Irma Hünerfauth

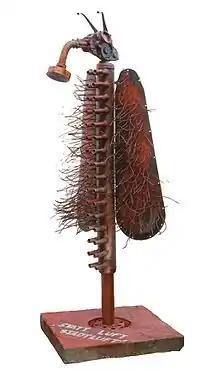
Instead of air – big city atmosphere "smog", 1971. Scrap sculpture "Occam-Human"

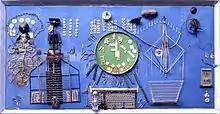
"The bilious green plate before blue", c. 1995. Metal collage (Assemblage)

Hünerfauth was born on 31 December 1907 in Donaueschingen, a daughter of a brewery manager. After a fire in 1914, her family moved to Munich. In 1917 Hünerfauth attended a class on drawing for adults. During her school time in 1923 she underwent practical training in shop window design in a fashion shop and continued this training from 1925 until 1928. From 1925 until 1928, she attended the Female Labor School in Munich and from 1929 until 1932 she attended the Arts School for Design in Munich as a student under Helmuth Ehmcke. In 1933 Hünerfauth married the lawyer Wilhelm Schäfer, with whom she had a son. From 1935 until 1937 she studied painting at the Academy of Fine Arts, Munich under Professor Jank and Professor Hess.